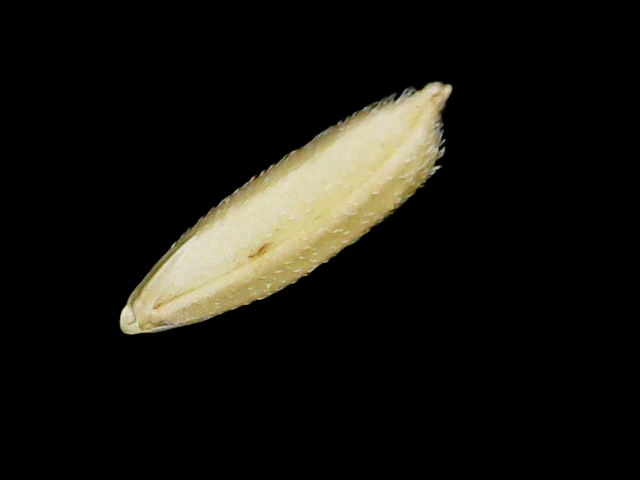
Rice variety: Binadhan26